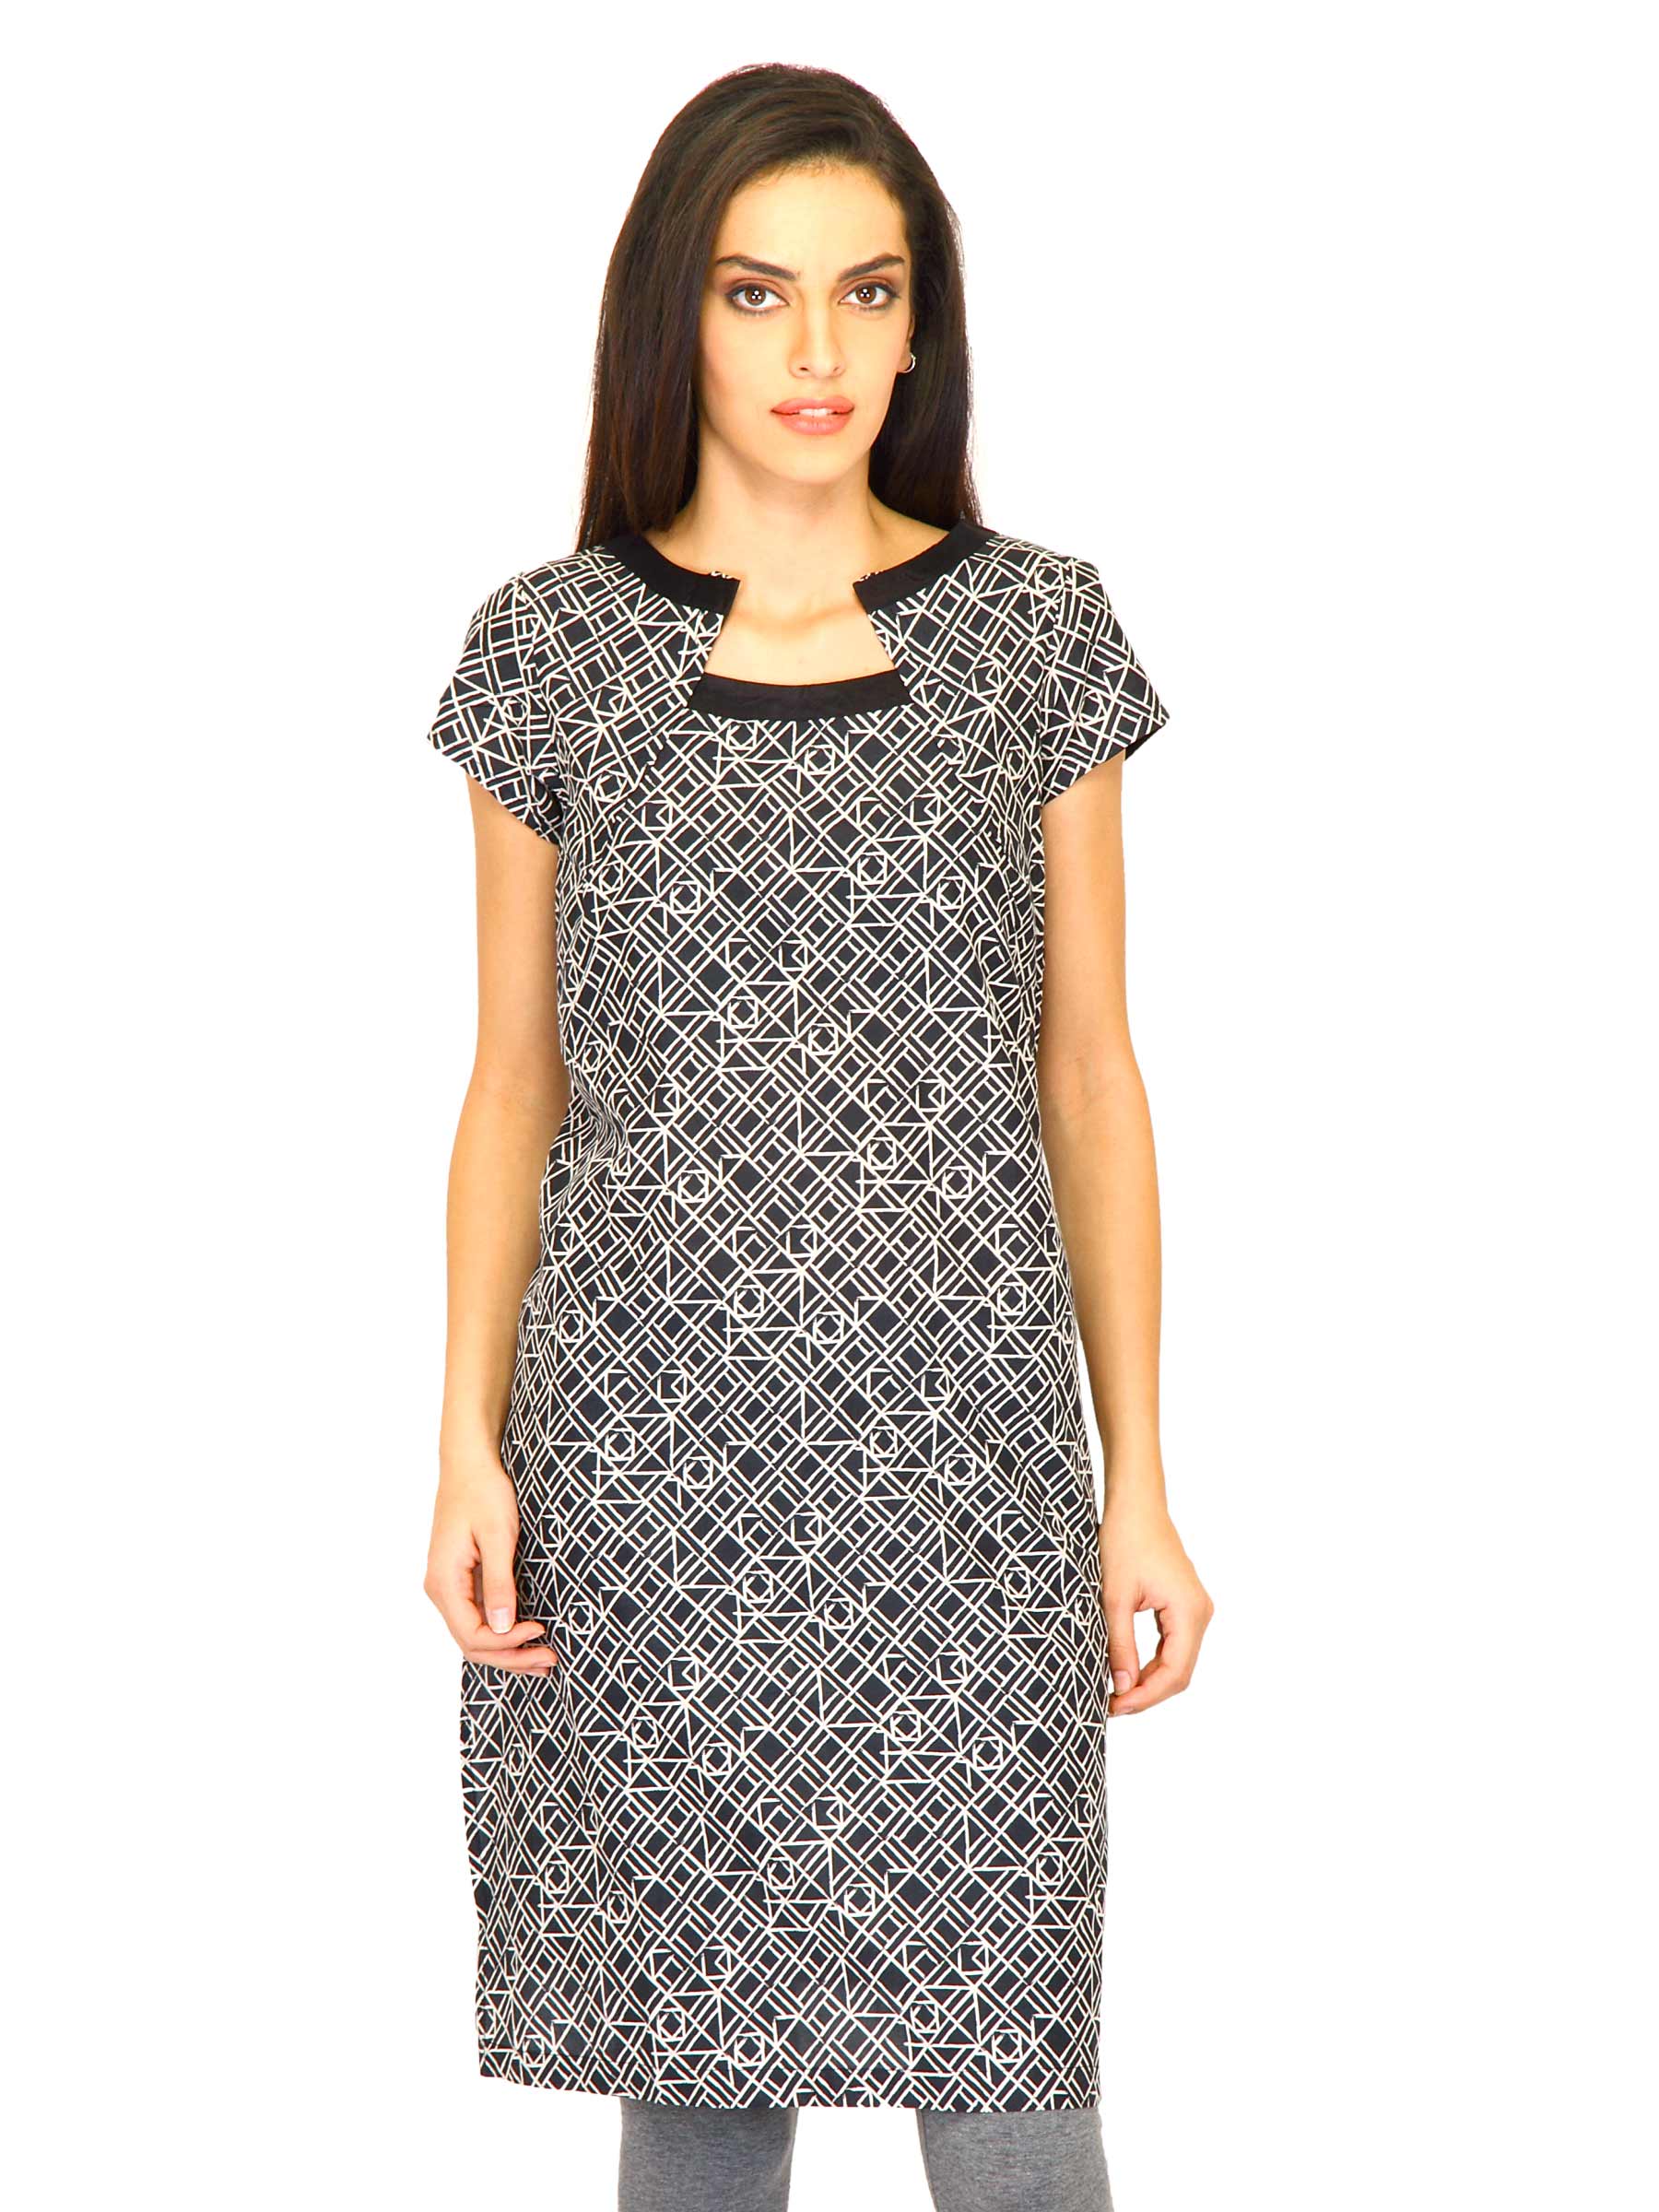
W Women Printed Black Kurtas
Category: Apparel / Topwear / Kurtas
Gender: Women
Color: Black
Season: Summer 2011
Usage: Ethnic